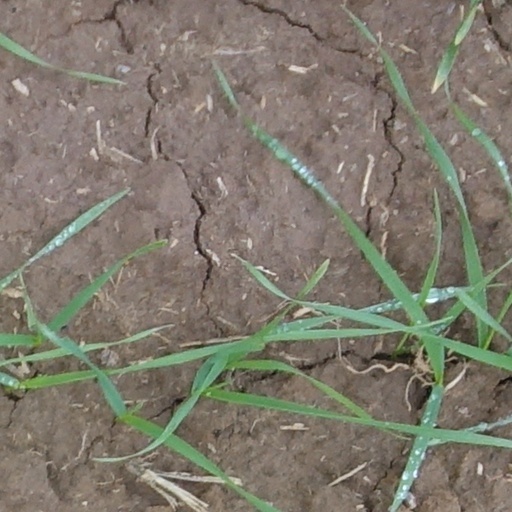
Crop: wheat